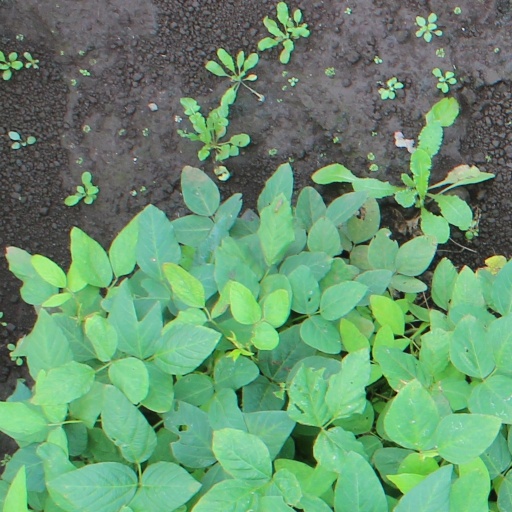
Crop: soybean